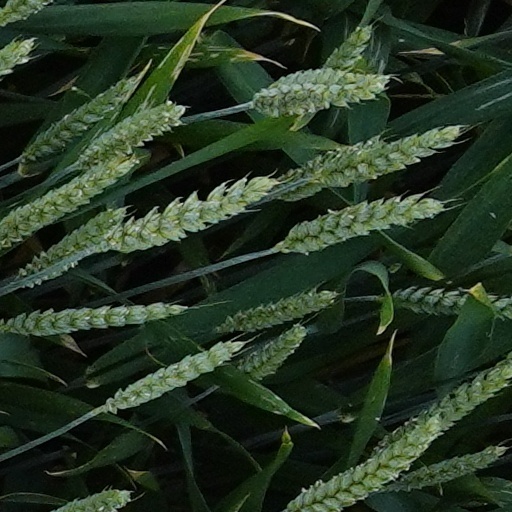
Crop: wheat